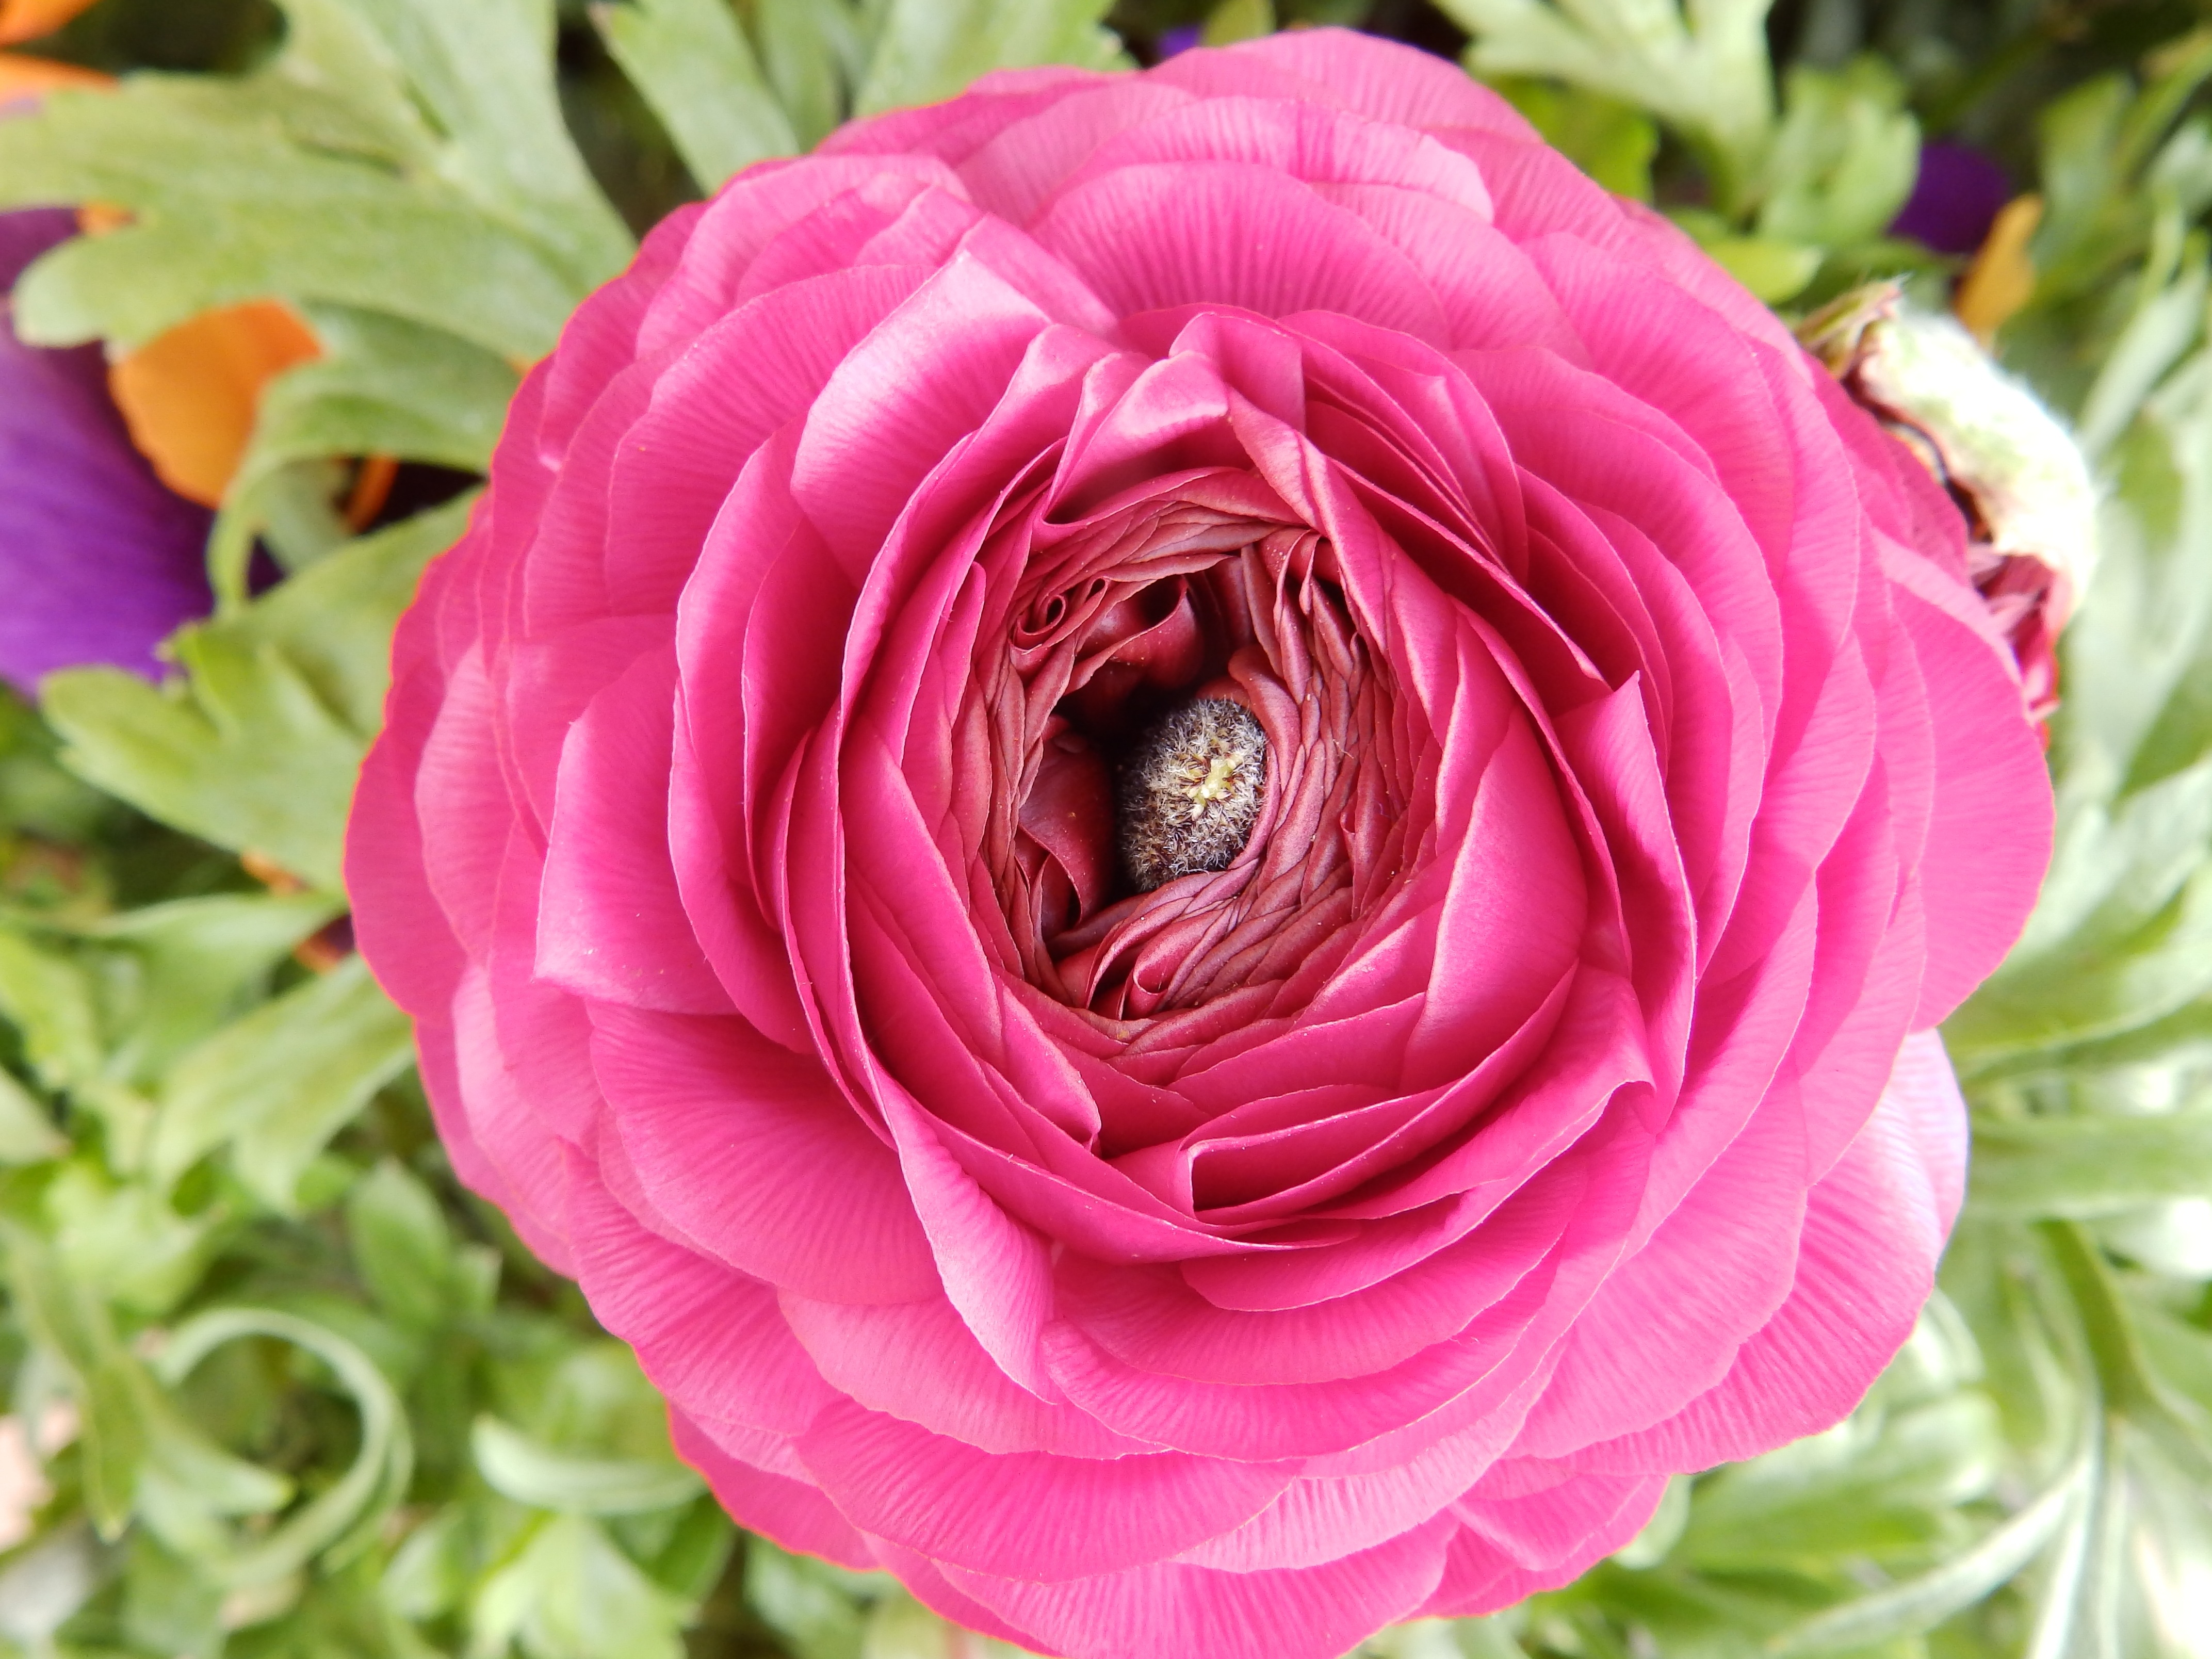
plant, flower, petal, rose, spring, pink, floribunda, flowering plant, garden roses, rose family, land plant, rosa centifolia